Rob Thielen

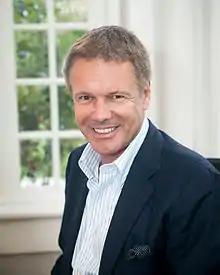
Rob Thielen at the offices of Waterland Private Equity Investments

Robertus H. L. M. Thielen (born 1961) is a Dutch businessman and investor, working primarily in Europe. He is the chairman and founder of Waterland Private Equity, a co-founding partner of the Russia-based private equity group Elbrus Capital, and the chairman of the Gryphion family office.